Walter Kittredge

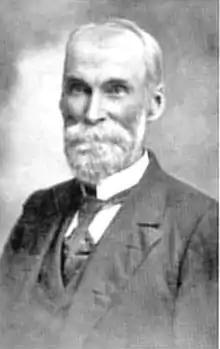
Walter Kittredge

Walter Kittredge (October 8, 1834 – July 8, 1905), was a famous American minstrel and songwriter. Over his career he wrote over 500 songs, many of them dealing with themes of abolitionism and the American Civil War, the most famous of which was Tenting on the Old Camp Ground.